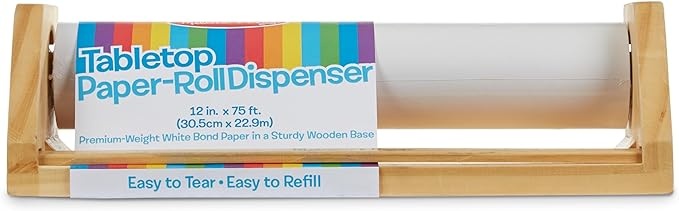
Melissa & Doug Wooden Tabletop Paper Roll Dispenser With White Bond Paper (12 inches x 75 feet) Drawing For Kids Art, Craft Roll For Kids
Brand: MelissaDoug
About This Premium-weight white bond paper in a sturdy wooden base Includes child-safe tear strip to detach paper cleanly Perfect for artwork of any size Fits 12" Easel Paper Roll Makes a great gift for girls and boys, ages 3 to 8, for hands-on, screen-free play
Category: Toys & Games > Toys > Art & Drawing Toys > Stencil & Tracing Papers